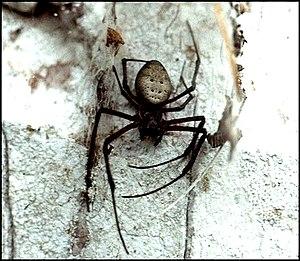
Nephilingis livida, femelle dans sa retraite sur un tronc de Cocotier, vue dorsale. Bord de plage, Mahé, Seychelles.
Nephilingis livida est une espèce d'araignées aranéomorphes de la famille des Araneidae et se rattacherait à la sous-famille des Nephilinae.